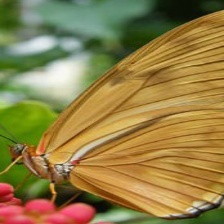
Species: JULIA